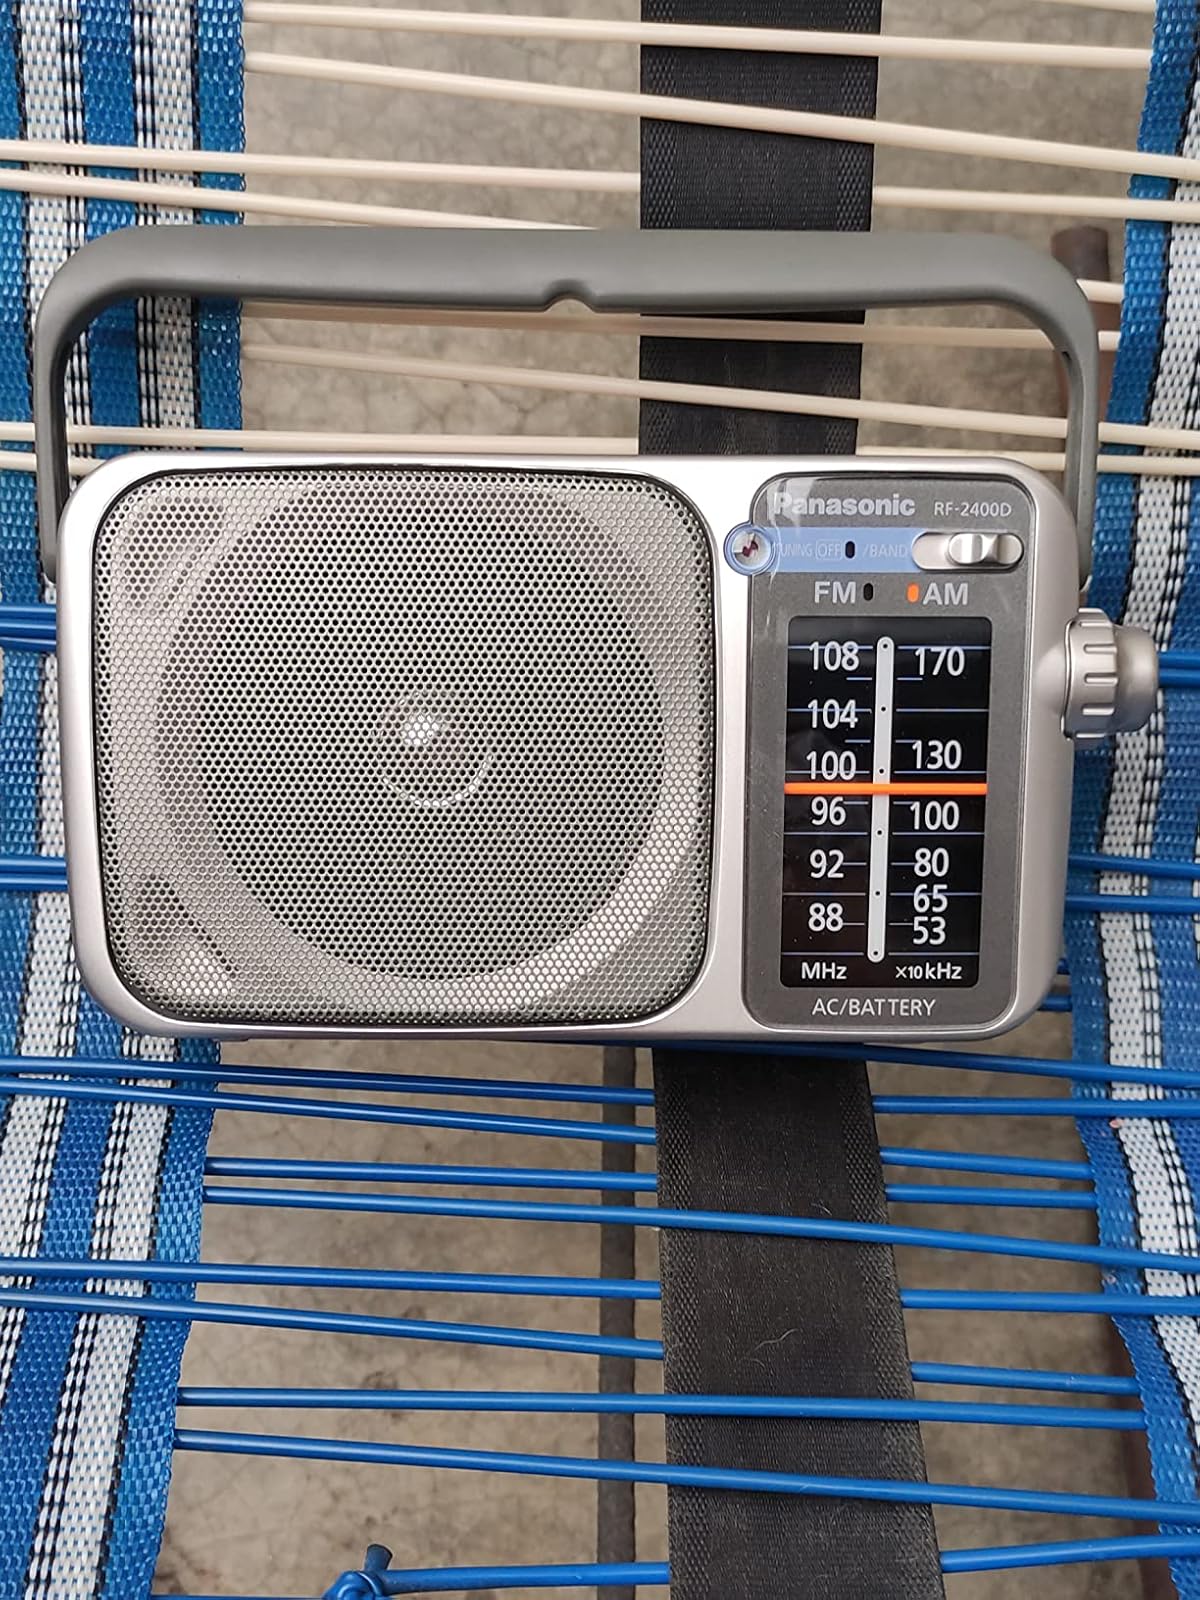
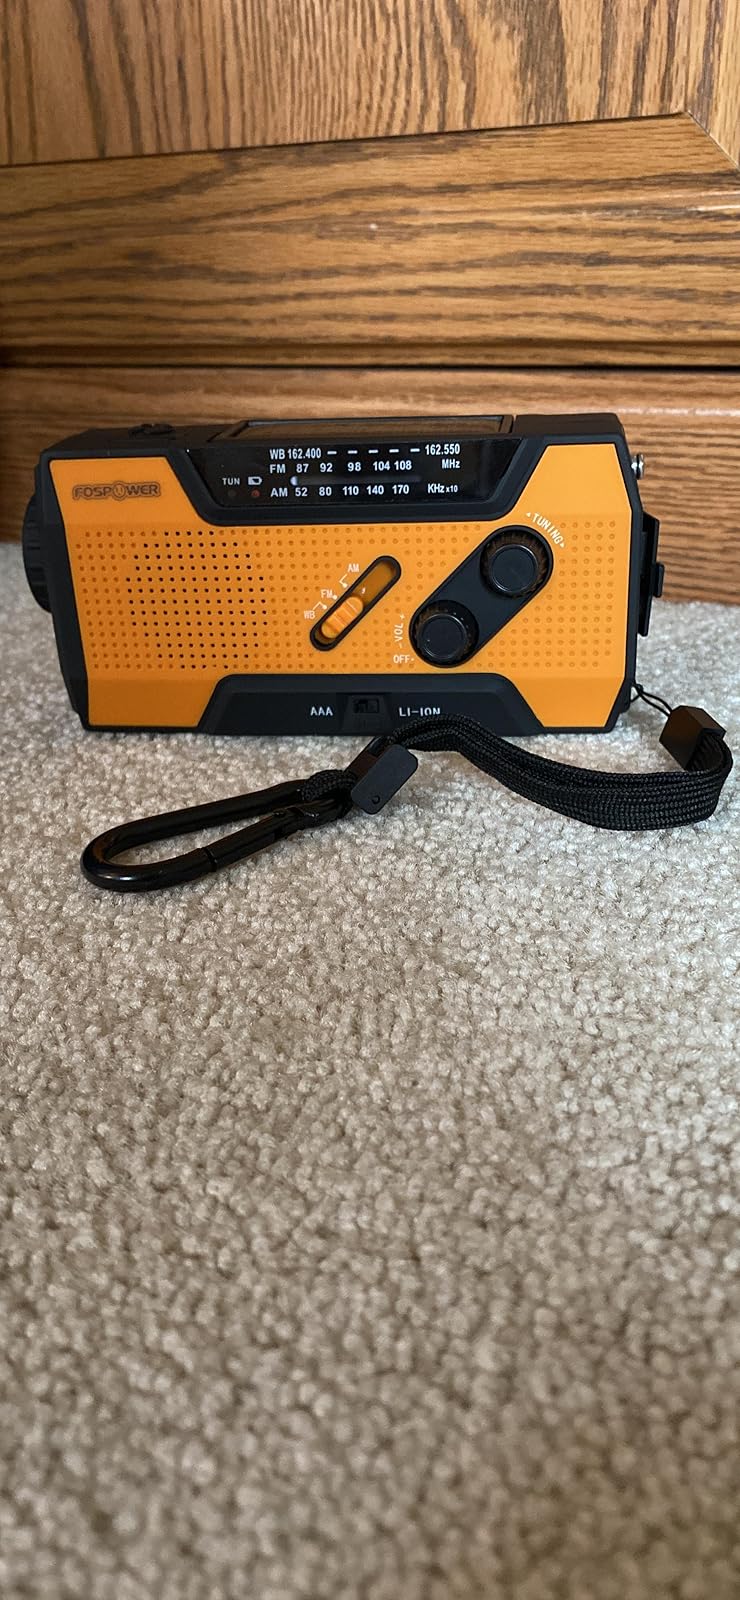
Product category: radio
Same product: no